Noorduyn Norseman

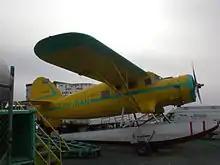
Buffalo Airways Norseman on floats in Yellowknife, NWT

Postwar, the Canada Car and Foundry acquired the rights to the design and produced the Norseman Mk.V, a civilian version of the UC-64. To further improve the basic design, "Can Car" designed and built the Norseman Mk.VII with a bigger engine, a new all-metal wing and greater cargo capacity but it never went into production. With large Korean War commitments at that time, the company put it into temporary storage where it was destroyed in a hangar fire in September 1951.